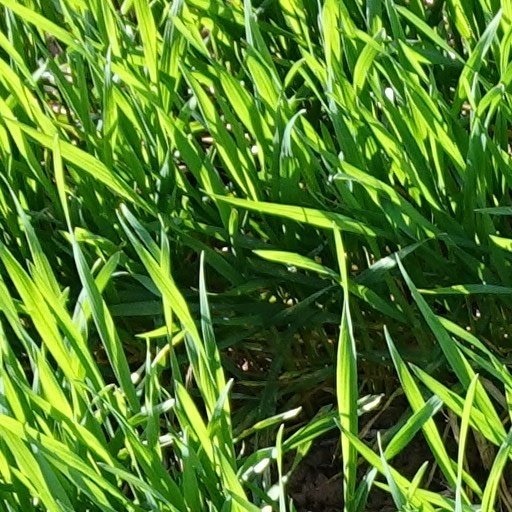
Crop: wheat